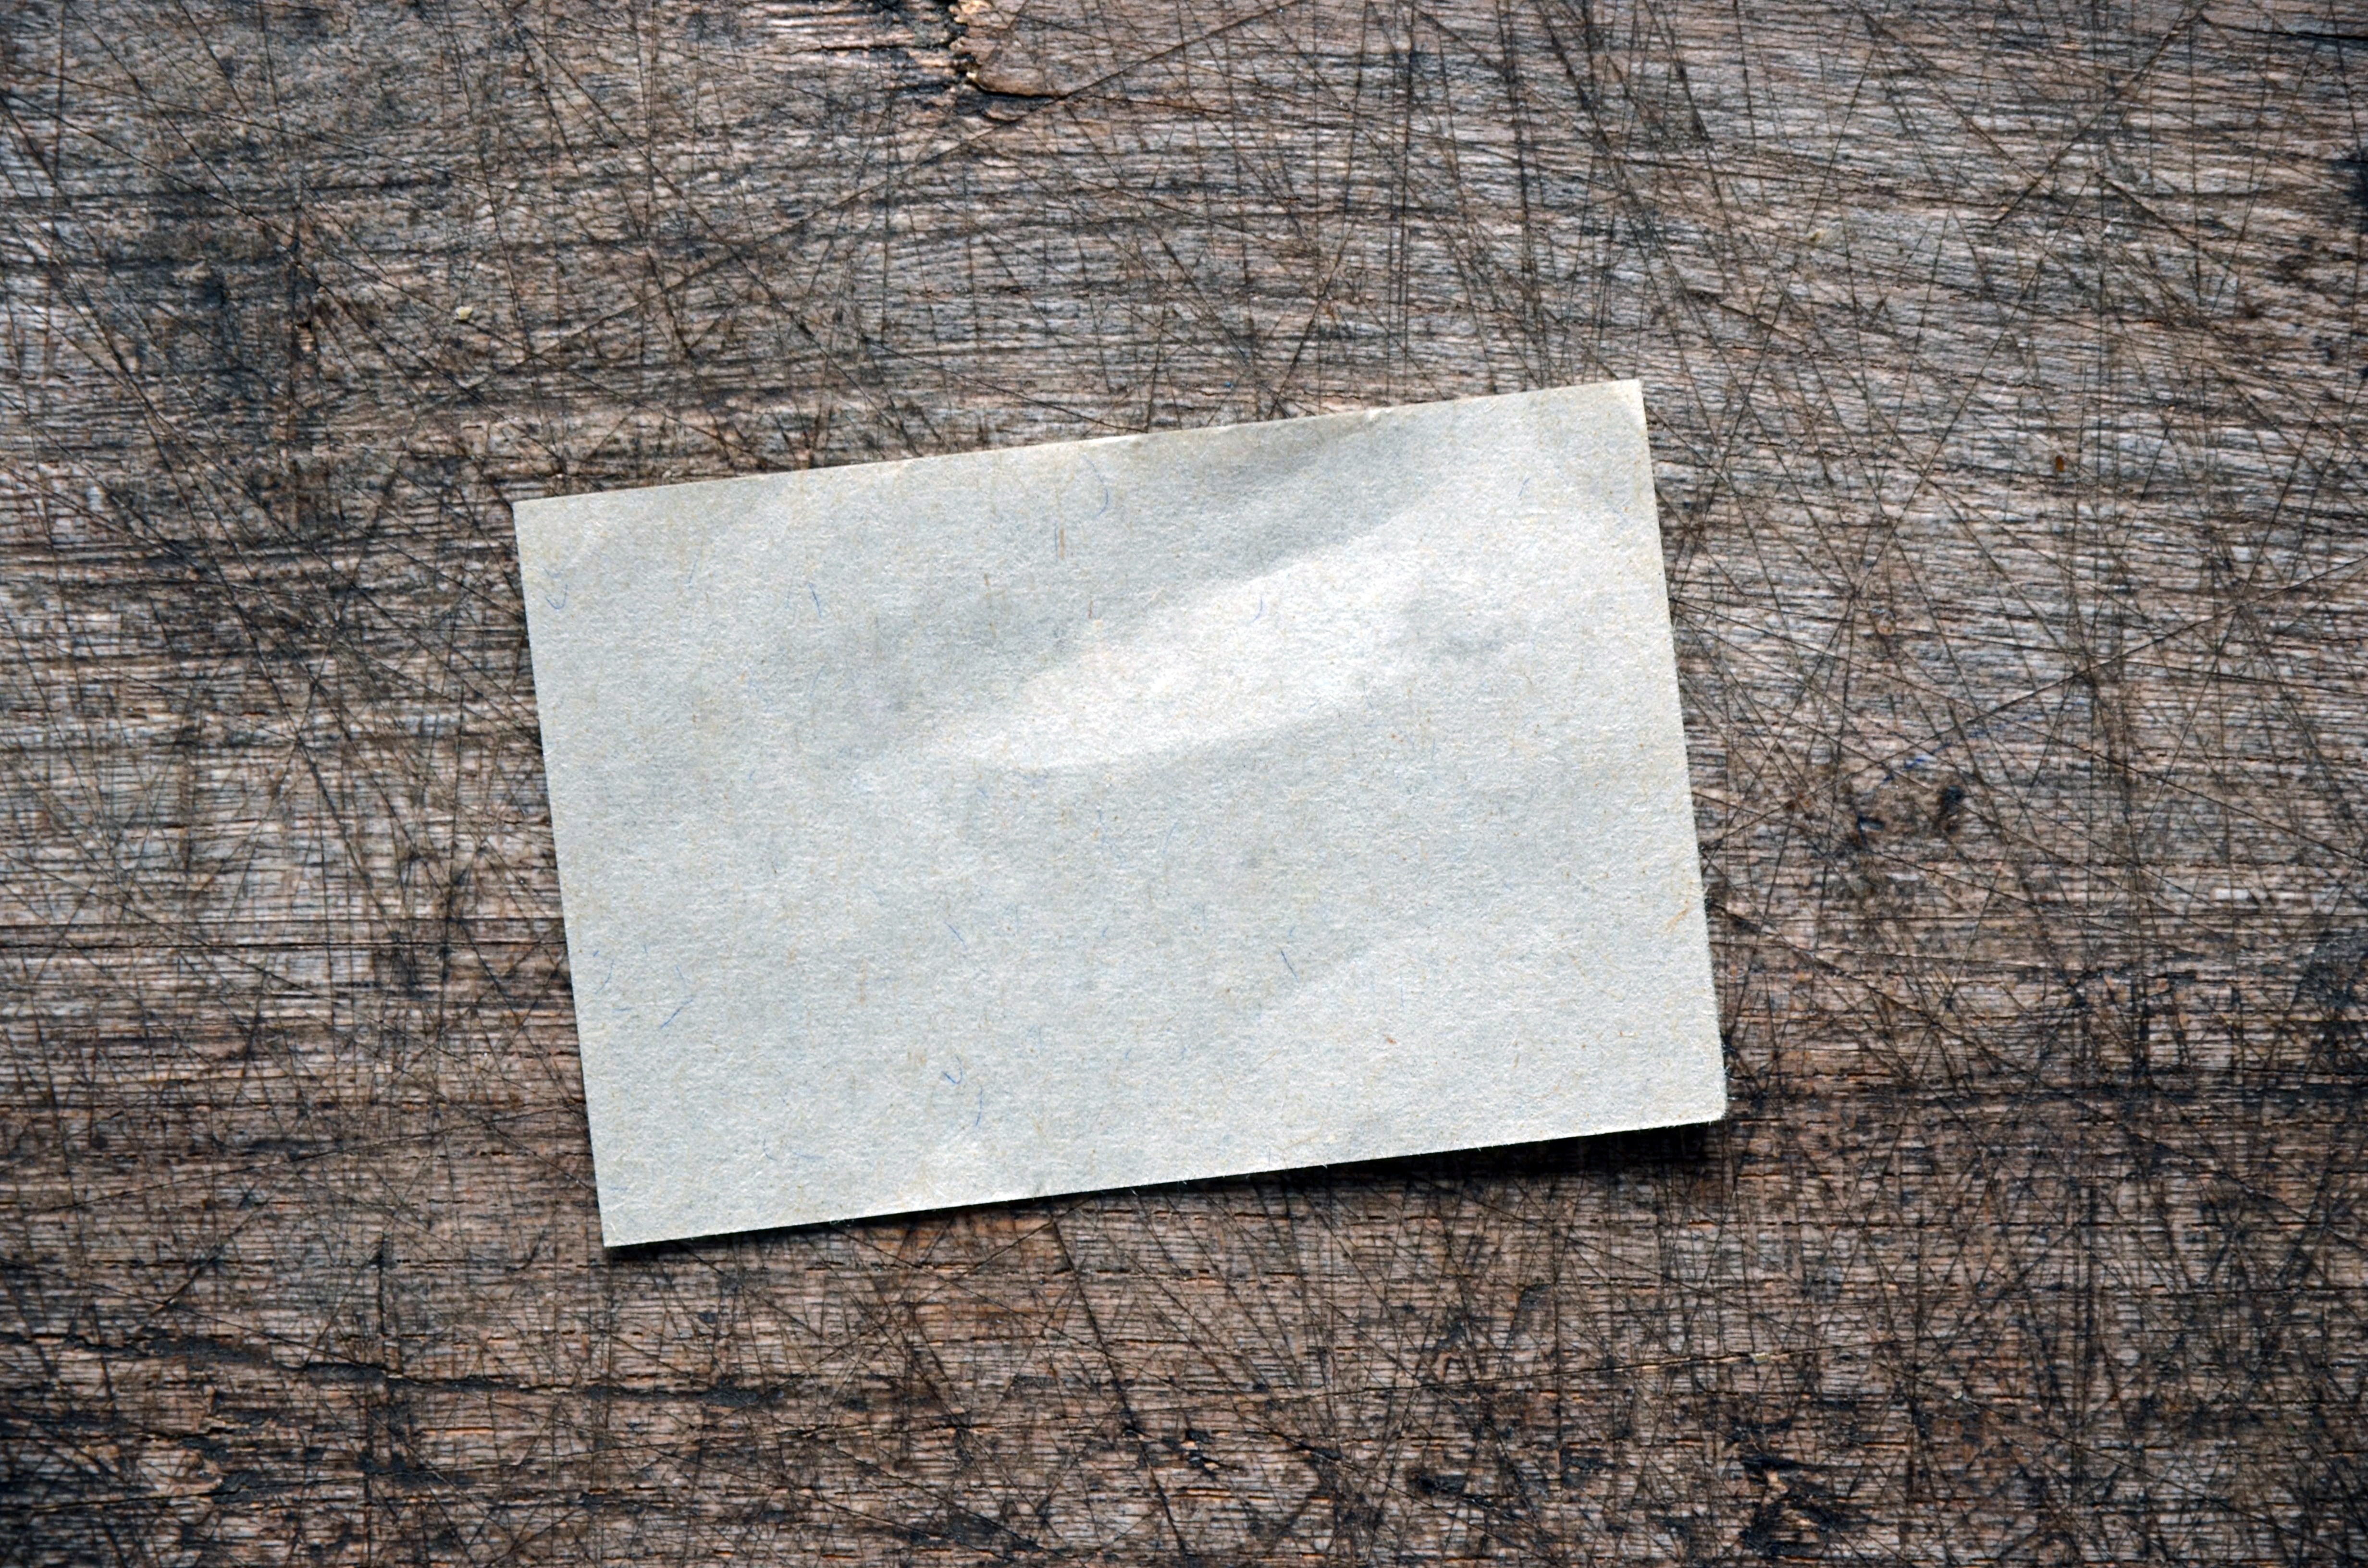
table, wood, texture, floor, old, wall, letter, paper, material, note, blank, memo, flooring, wooden planks